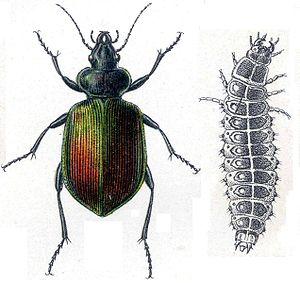
Calosoma sycophanta, le grand calosome, calosome doré ou calosome sycophante, est une espèce de grands coléoptères européens, forestier, caractérisé par des reflets métalliques.
Calosoma est un genre d'insectes de l'ordre des coléoptères, de la famille des carabidés.
Caraboidea est une super-famille d'insectes coléoptères.